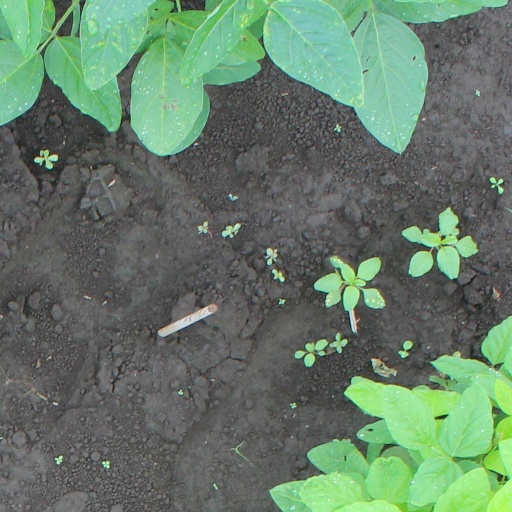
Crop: soybean